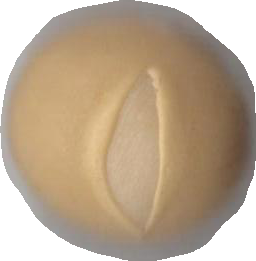
Variety: Dega